Katie Cappiello

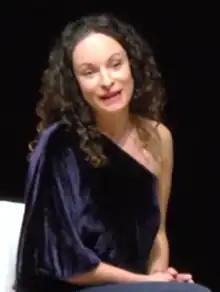
Katie Cappiello in 2017 at the Brooklyn Museum

Katherine "Katie" Cappiello is an American playwright, director, feminist, teacher, activist and public speaker best known for her plays "Slut" and "Now That We're Men". Gloria Steinem called "Slut" "truthful, raw and immediate!" and David Remnick, editor of "The New Yorker" called it "vital, moving, and absolutely necessary". Cappiello is the creator, writer and executive producer of "Grand Army."